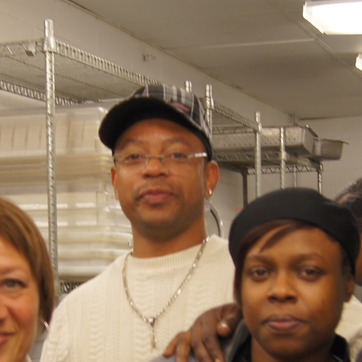
Material: skin